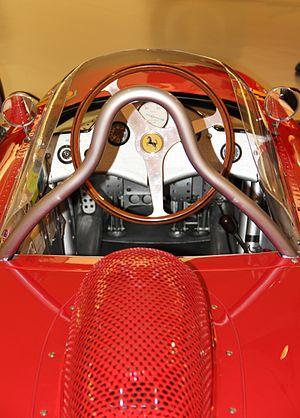
Le Grand Prix de France 1961, disputé sur le circuit de Reims le 2 juillet 1961, est la quatre-vingt-dix-huitième épreuve du championnat du monde de Formule 1 courue depuis 1950 et la quatrième manche du championnat 1961.